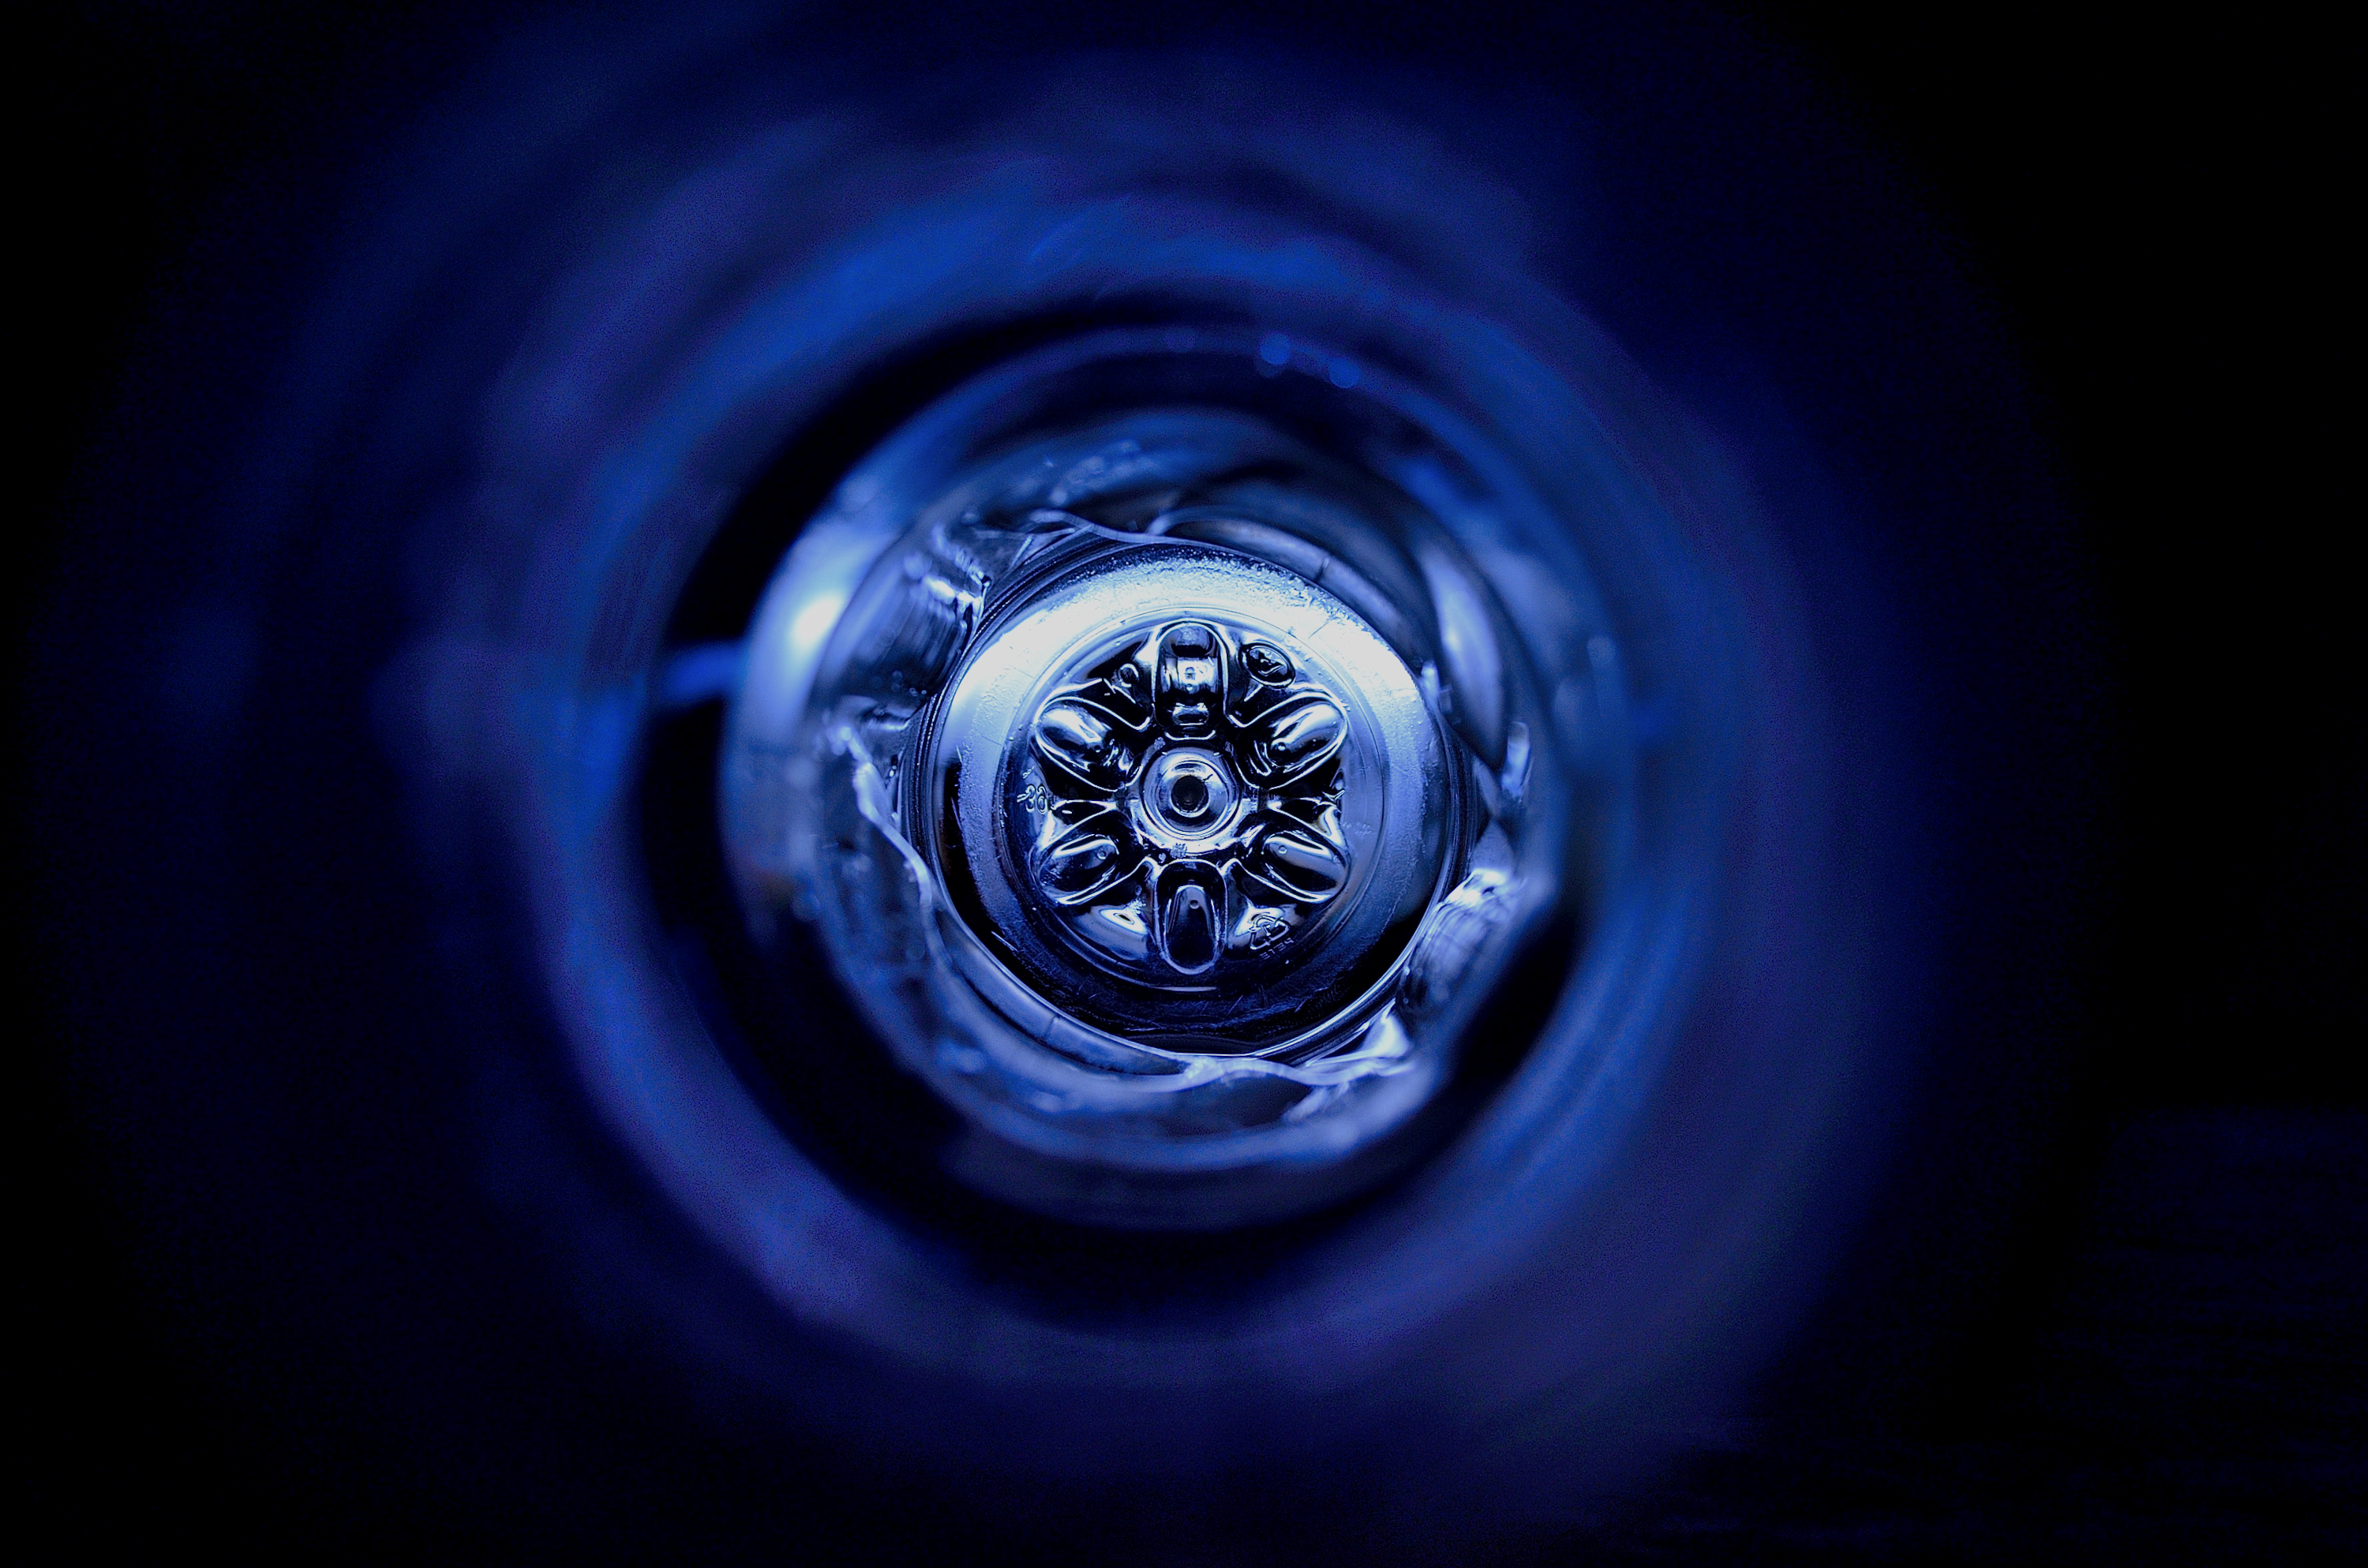
drop, light, atmosphere, darkness, blue, circle, close up, symmetry, macro photography, vortex, computer wallpaper